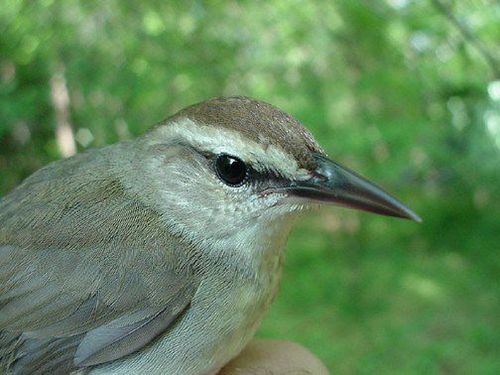
the bird has a long black bill and a black eyering.
a gray and off-white colored bird with a long black beak that is long compare to the size of the bird.
this bird has a white belly and breast, with a gray crown and long pointy bill.
this brown bird has a white superciliary and a long, pointed bill.
this bird has a black bill, a grayish brown crown, a white throat with the breast and side being a light gray.
a small, taupe bird with paler coloring around the cheek and a long, sharp bill.
a small grey bird with a brown crown, nape an black eyering.
a small bird with a pointed, black bill and a light grey belly with a slightly darker grey back.
a tiny brown and grey bird with a pointy black beak and eye
this bird has a very large black beak
Species: Swainson Warbler